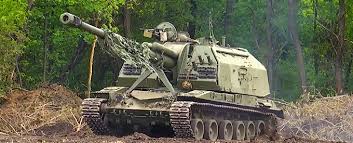
Label: 2S19_MSTA